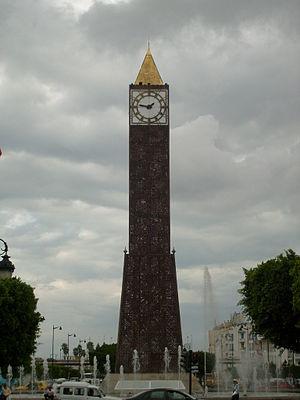
La place du 14-Janvier 2011 est une place de Tunis, capitale de la Tunisie.